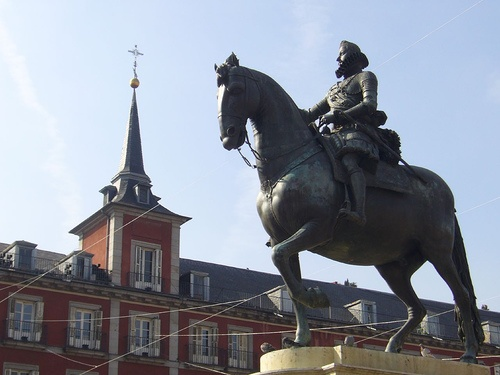
A man on a horse monument in front of a building.
A statue of a man on a horse sits outside of a building.
A metal statue of a man riding a horse.
A statue of a man riding on top of a horse.
A statue of a man on a horse next to a Church Steeple.